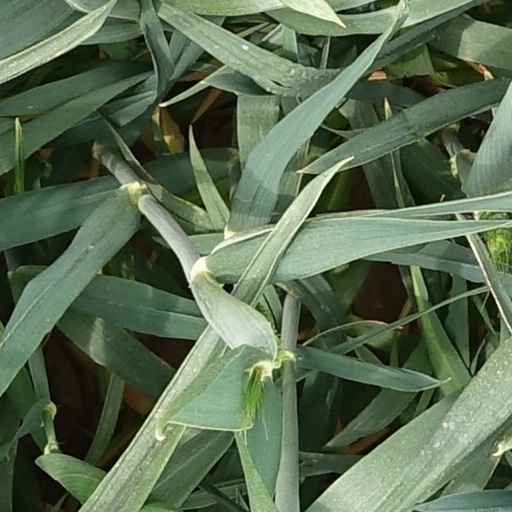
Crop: wheat